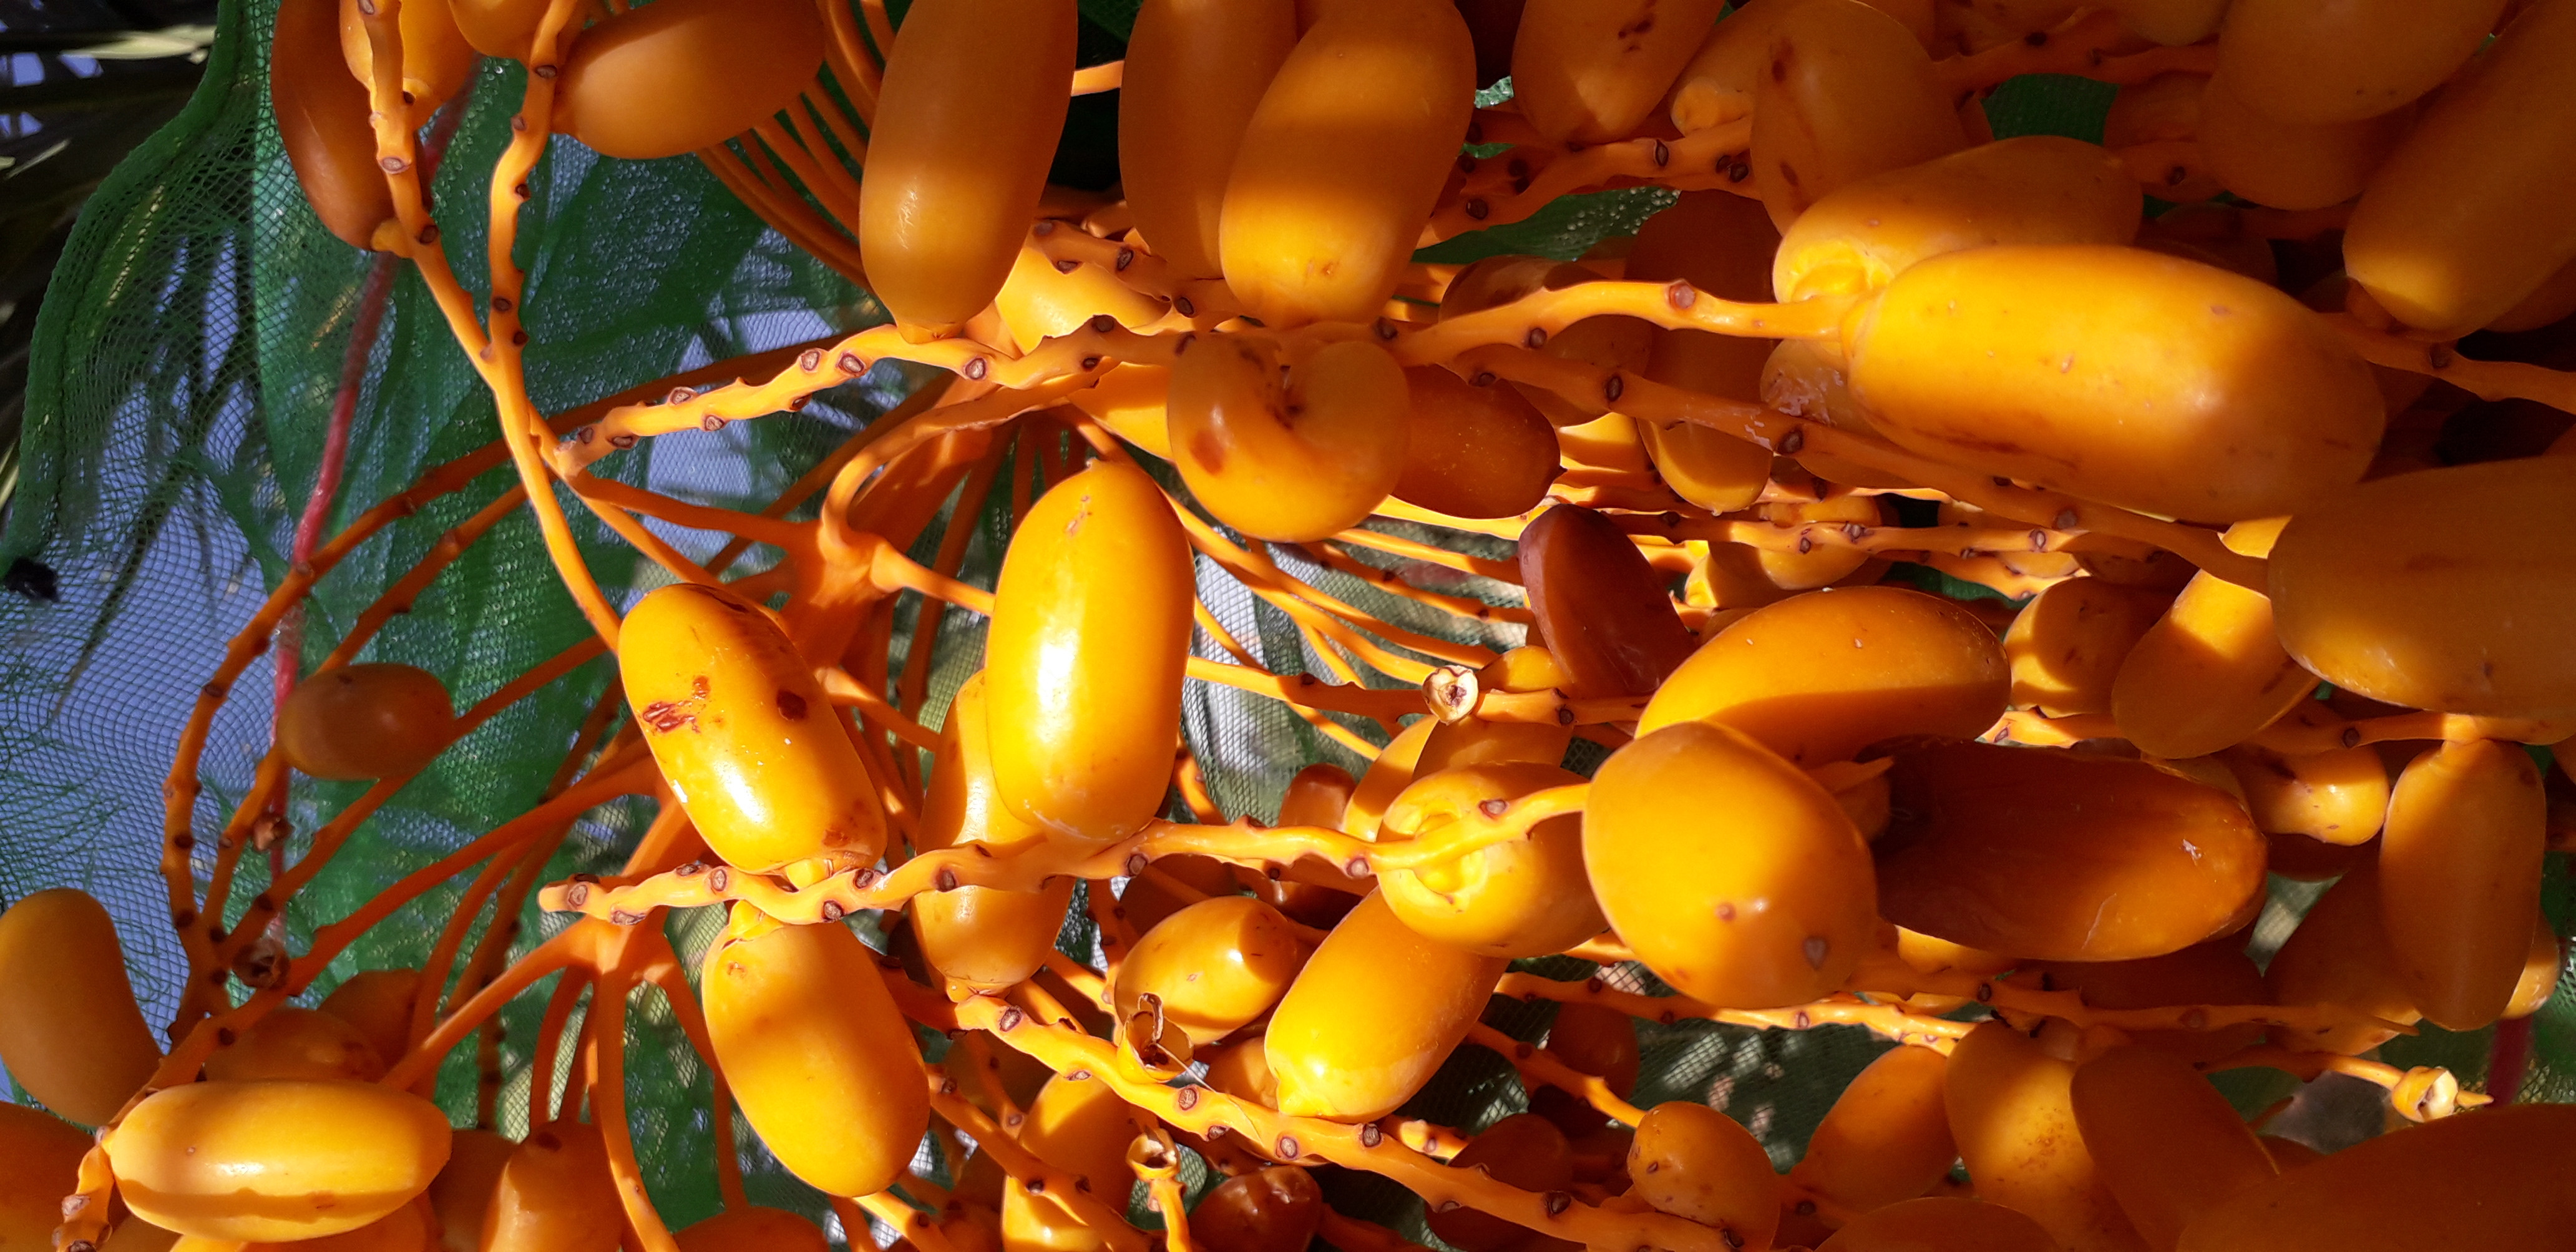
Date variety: kholt